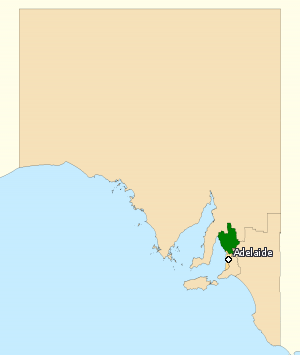
La circonscription de Wakefield est une circonscription électorale australienne en Australie-Méridionale. Elle a été créée en 1903 et porte le nom de Edward Gibbon Wakefield, le théoricien de la colonisation du pays.